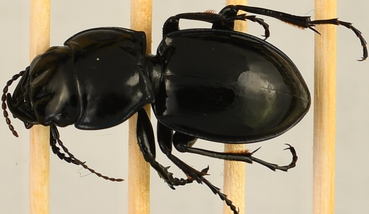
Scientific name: Pasimachus californicus
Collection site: Konza Prairie Biological Station NEON (KONZ), plot KONZ_002